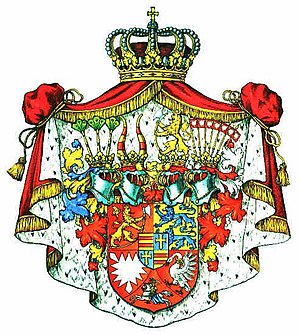
Christian af Slesvig-Holsten-Sønderborg-Ærø
Christian, hertug af Slesvig-Holsten-Sønderborg-Ærø var en af de mange afdelte sønderborgske hertuger. Han var første og sidste hertug af Slesvig-Holsten-Sønderborg-Ærø fra 1622 til 1633.